Nanjing (Liao dynasty)

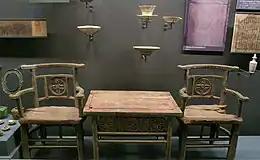
Liao-era furniture from the uncovered in Fangshan District.

Inside the imperial city was the palace complex, which in keeping with Han Chinese tradition, faced the south. The palace complex, like the later Forbidden City, had two internal gates facing the south, Xuanjiaomen and Nanduanmen (which were renamed, respectively, Yuanhemen and Qixiamen in 1006). To the east and west were the Zuoyemen and Youyemen, which were renamed Wanchunmen and Qianqiumen in 1006.